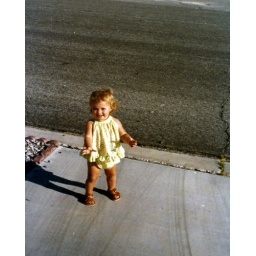
no grass in arizona. rock yards. first time i stepped on grass i freaked out and started crying.